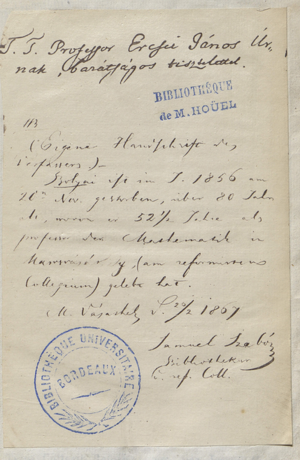
Lettre de correspondance du 20/02/1867. Intégré à la bibliothèque de Jules Houël.
Guillaume-Jules Hoüel, né le 7 avril 1823 à Thaon et mort le 14 juin 1886 à Périers, est un mathématicien français.